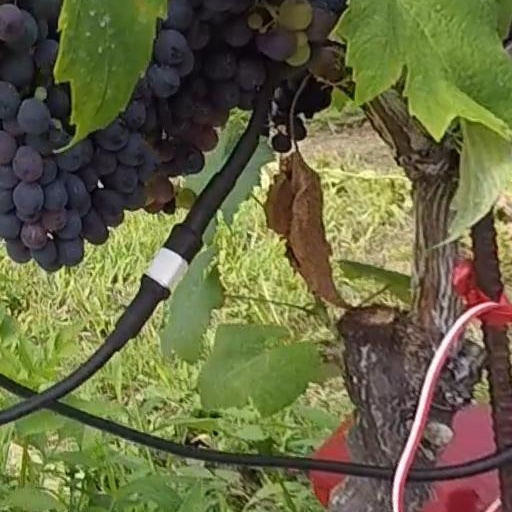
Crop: grape